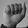
ASL letter: A